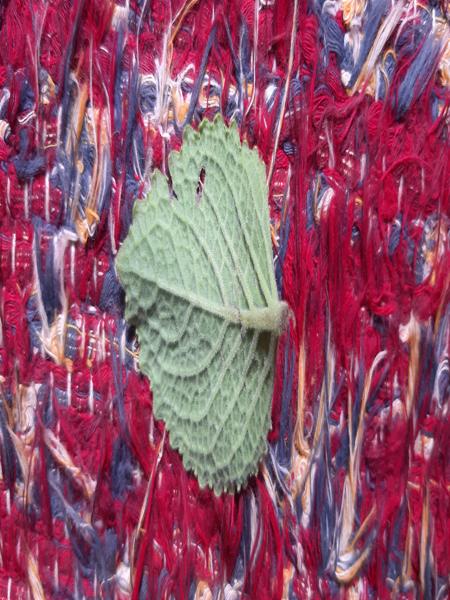
Plant: Doddpathre